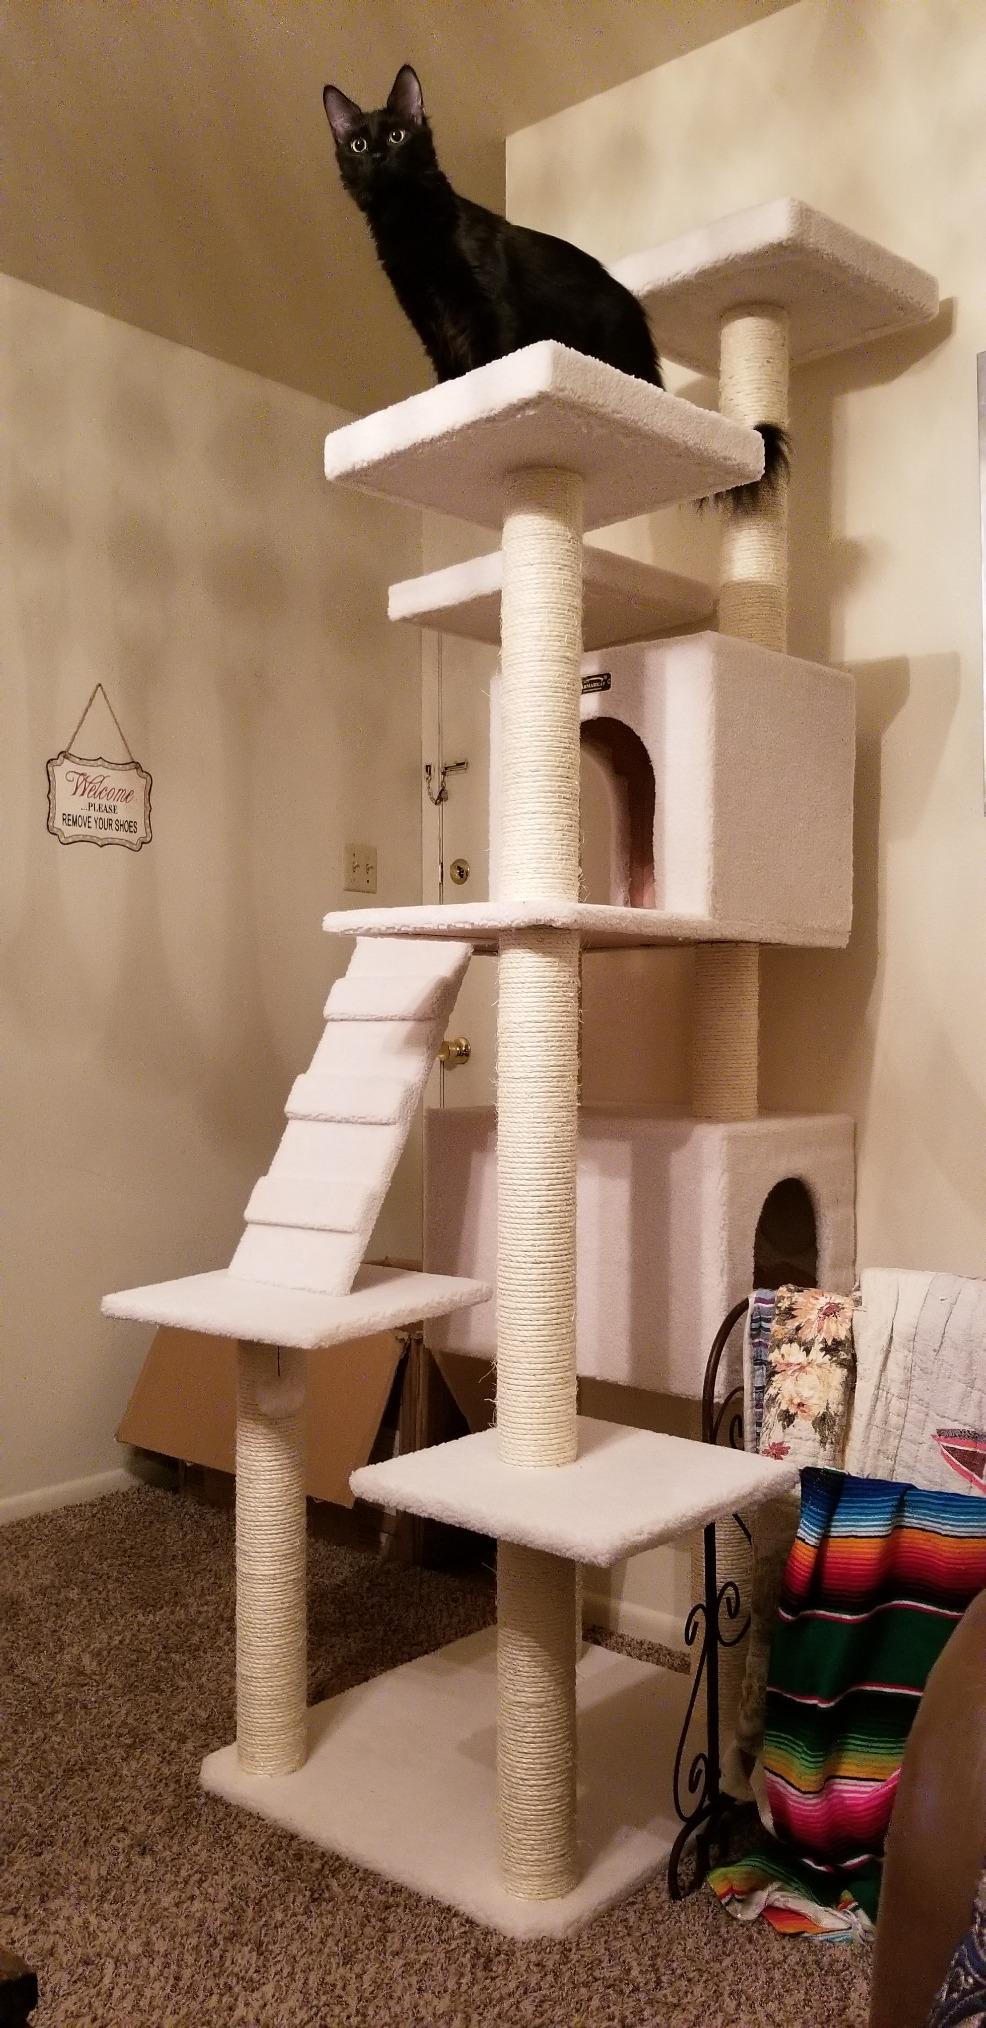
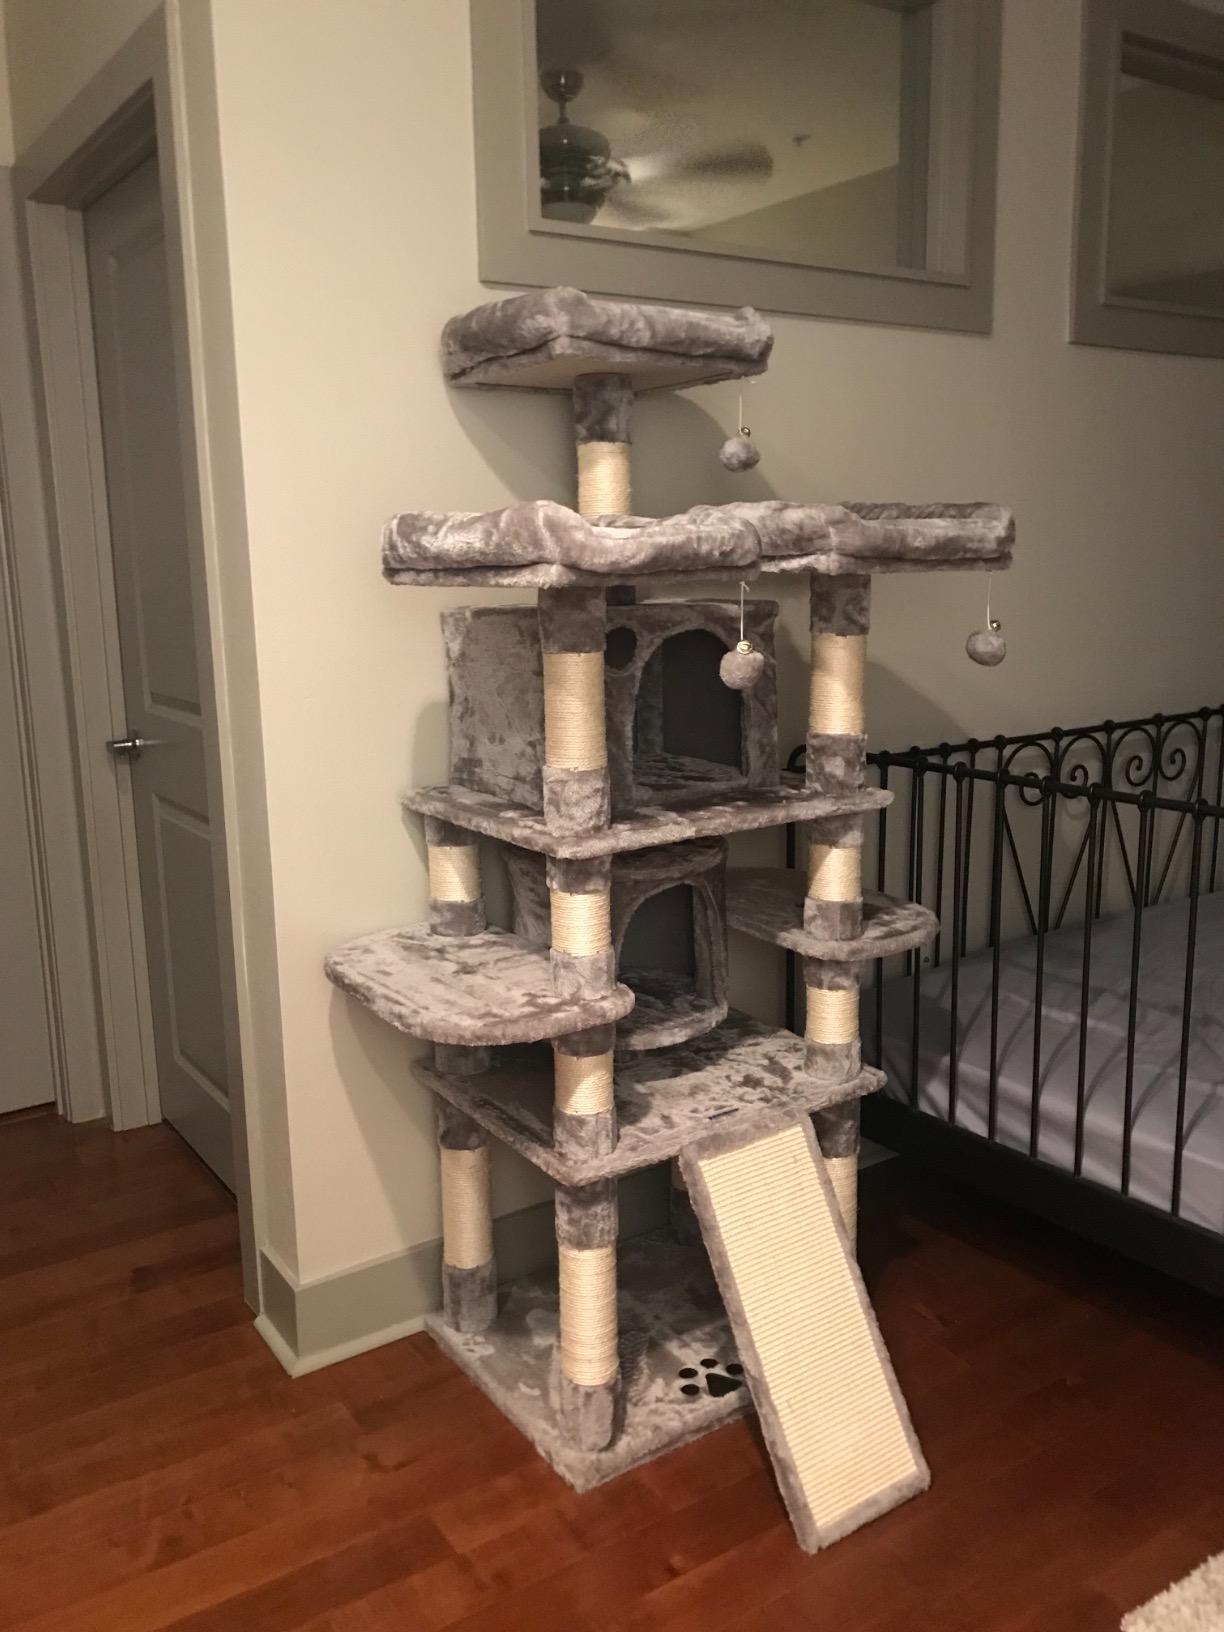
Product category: items_cat tree
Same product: no